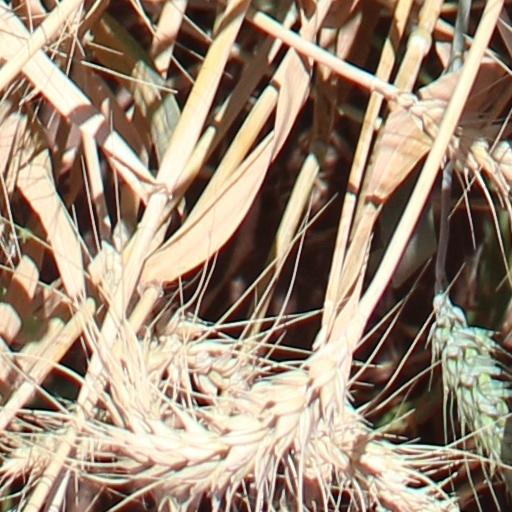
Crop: wheat